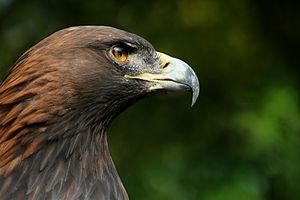
Albanien / Dyr og planter
Kongeørnen er Albaniens nationalsymbol[100]
Albanien, officielt Republikken Albanien, er en suveræn stat i Sydøsteuropa. Albanien er omgivet af Montenegro i nordvest, Kosovo i nordøst, Republikken Nordmakedonien i øst og Grækenland i syd og sydøst. Det har en kyst til Adriaterhavet i vest og sydvest. Landet er mindre end 72 kilometer fra Italien over Otrantostrædet, som forbinder Adriaterhavet til det Ioniske Hav.